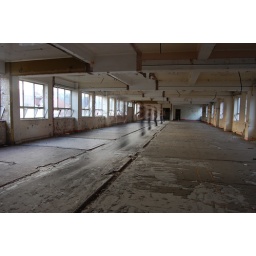
Photoshopped image of 'Ric' skateboarding in the top floor empty office spaces.